Hamilton McWhorter III

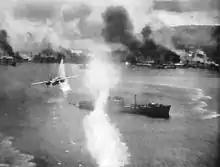
Japanese ship under attack during the air raid at Rabaul Harbor November 1943

McWhorter was selected for fighter training and arrived for training in Miami on December 24, 1941. He graduated from flight school on January 28, 1942, and was commissioned as an ensign on February 9. Advancing to carrier training on the F4F Wildcat at Naval Air Station Norfolk, McWhorter joined Fighting Squadron 9 (VF-9), based at East Field on NAS Norfolk, after completing the program in late April. In early October he and the squadron embarked aboard the USS "Ranger" for Operation Torch, the Allied invasion of Vichy French North Africa. McWhorter flew in an airstrike against Casablanca when the invasion began on November 8. After Vichy French resistance ceased, the "Ranger" returned to Norfolk. Based at nearby NAS Oceana from December, VF-9 converted to the new F6F-3 Hellcat in early 1943, among the first squadrons to receive them. McWhorter found the Hellcat a "dream to fly" and much superior to the Wildcat. During this period at Norfolk McWhorter met Louise Edel, the daughter of a Navy chaplain, and they married on January 16.